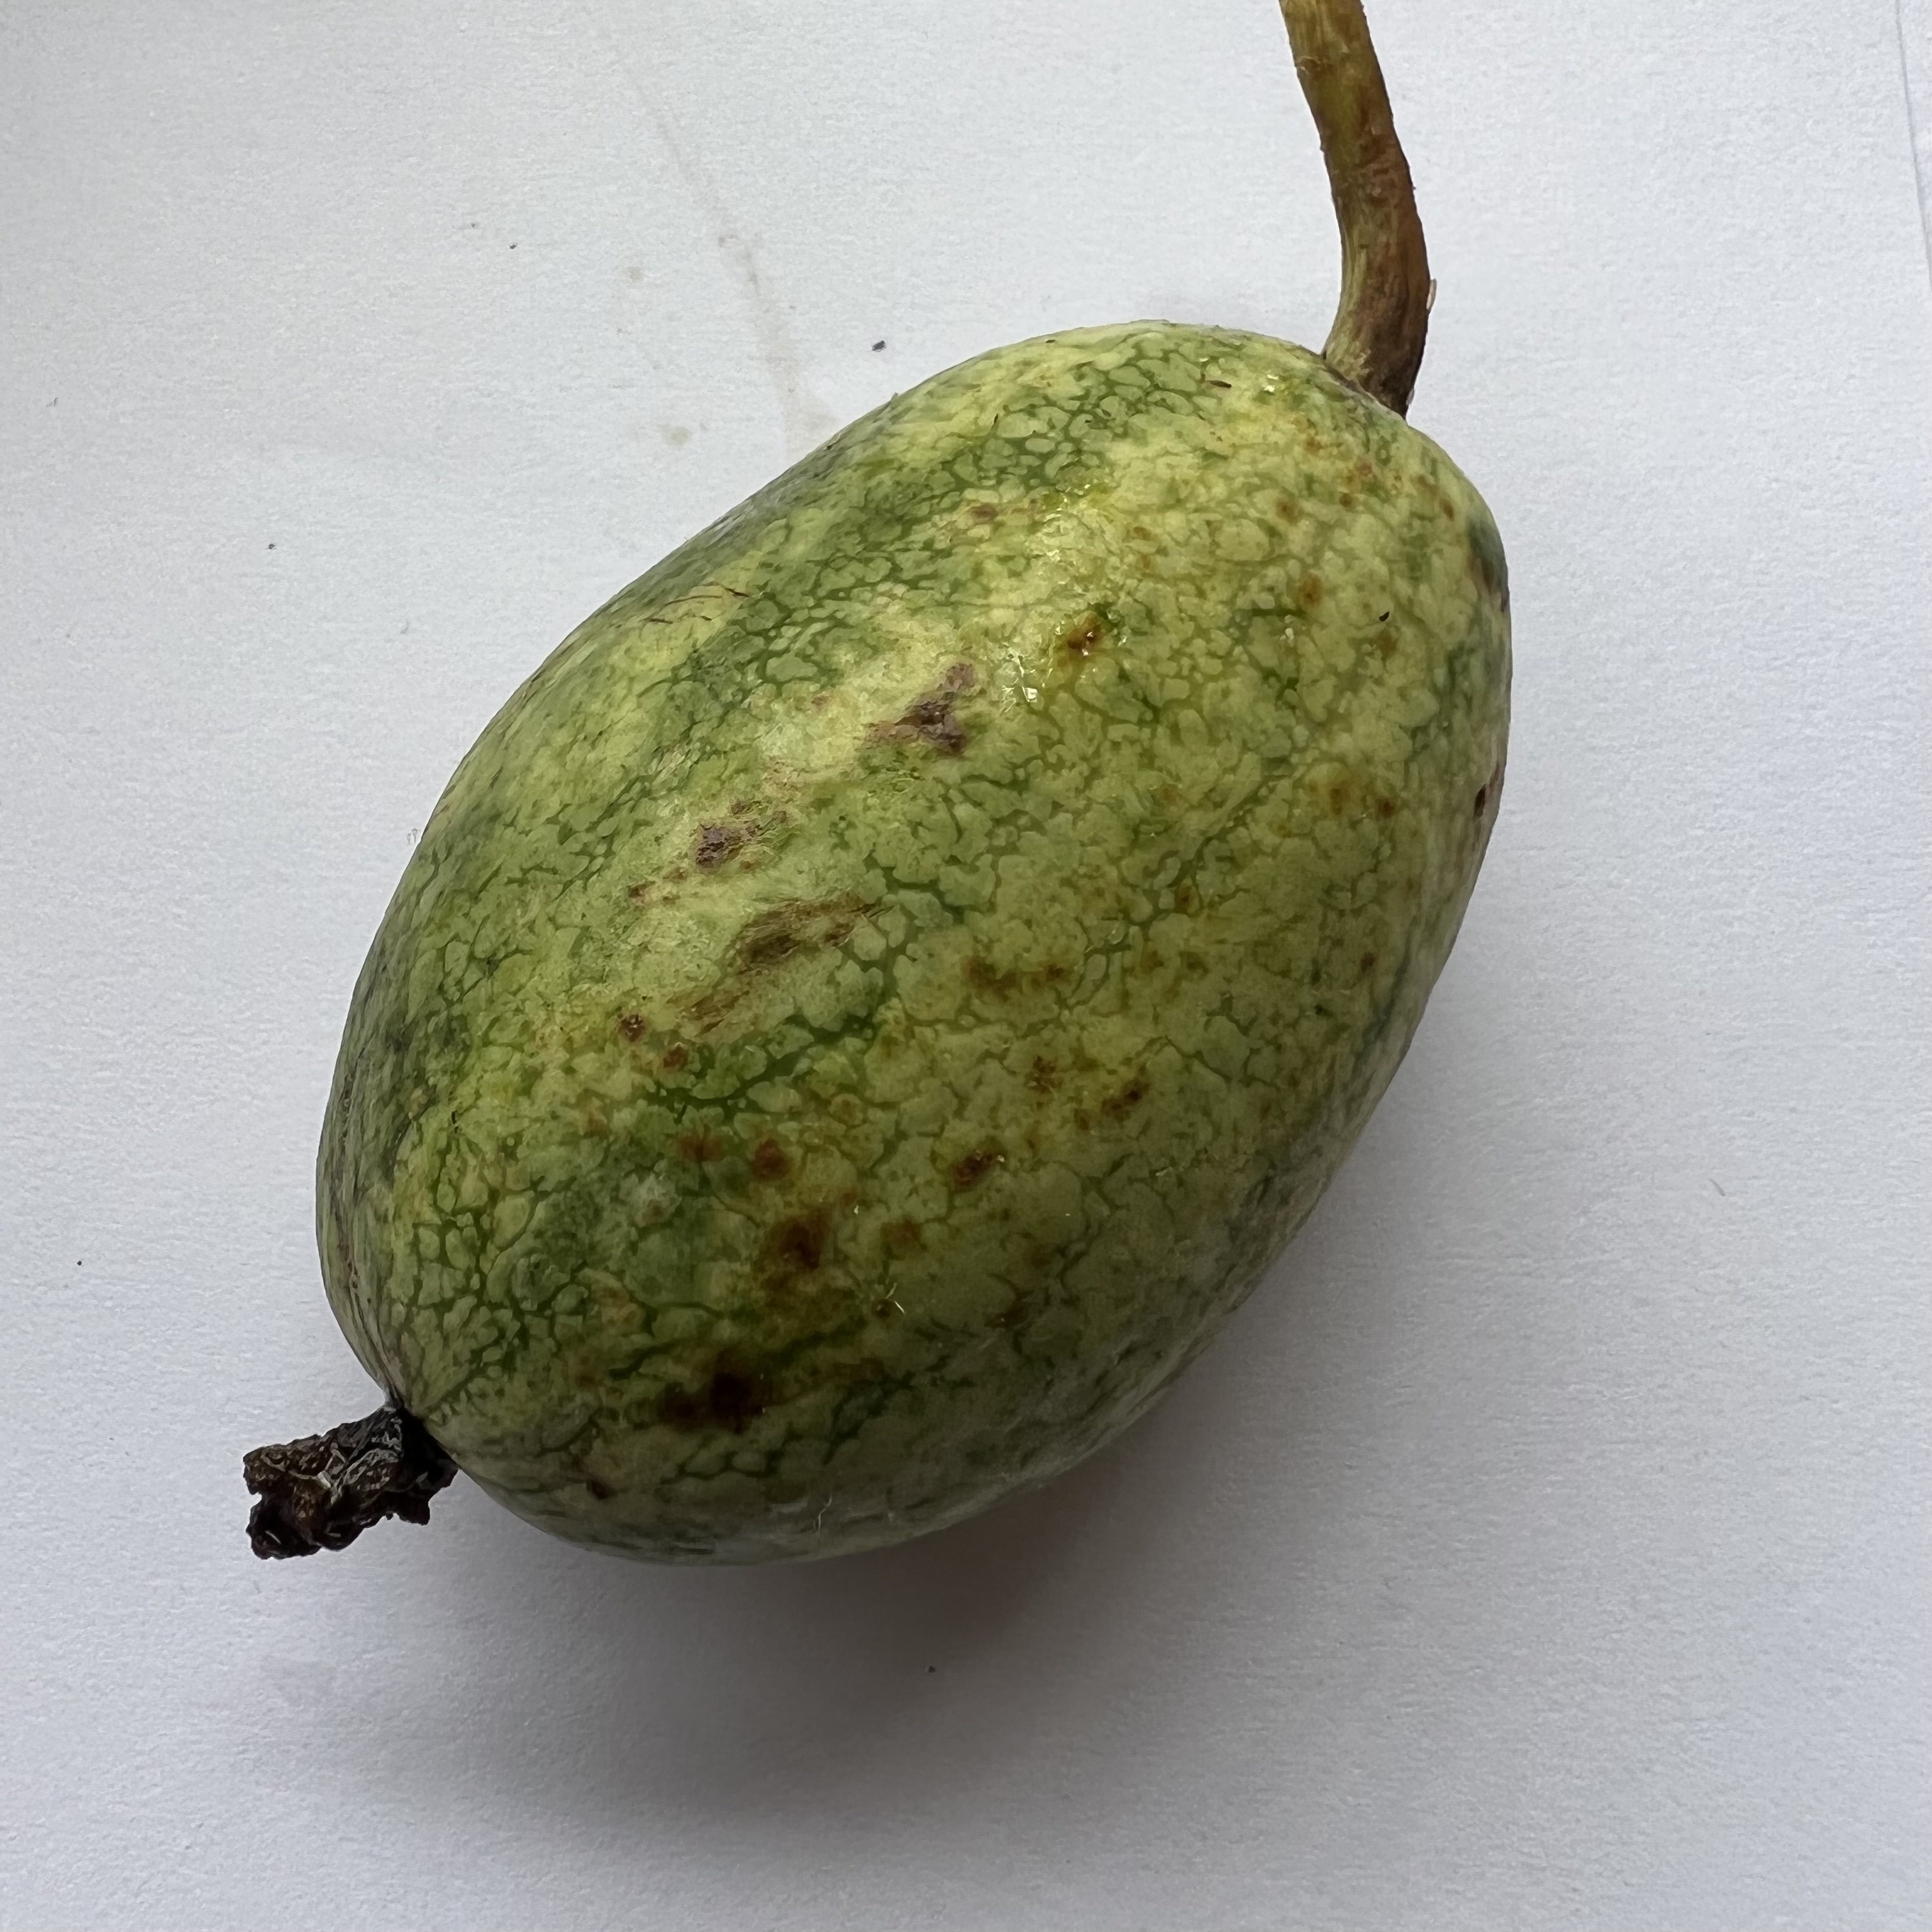
Label: Anthracnose